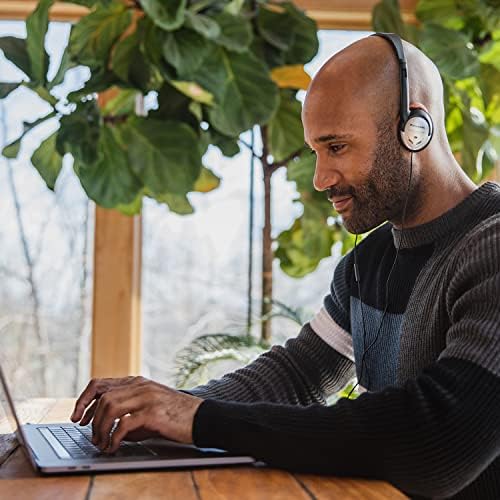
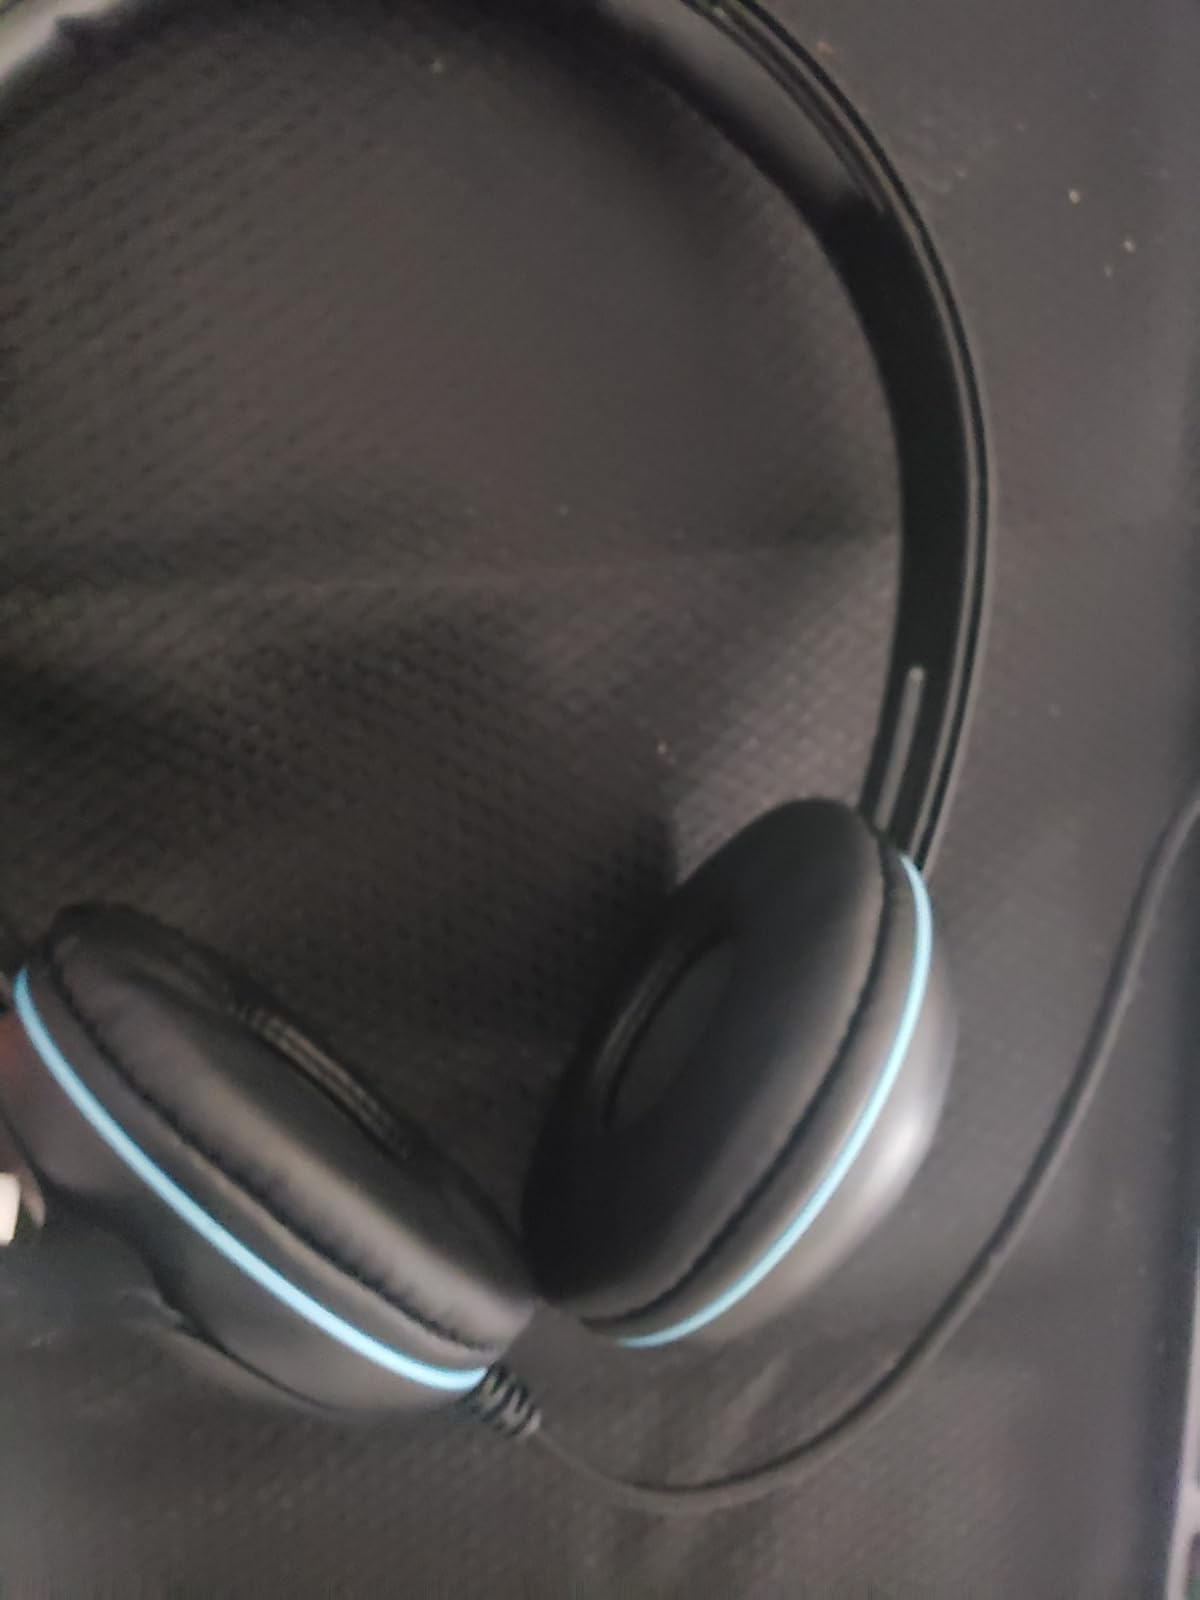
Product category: headphones
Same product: no